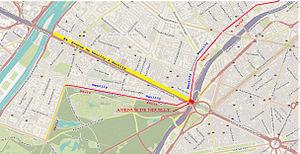
avenue de Neuilly à Paris, avenue Charles de Gaulle à Neuilly
L'avenue de Neuilly est une voie parisienne située entre les 16ᵉ et 17ᵉ arrondissements de Paris quasiment dans la seule zone de l'échangeur entre le boulevard périphérique, la porte Maillot et la voie allant vers la Défense et l'autoroute A14.